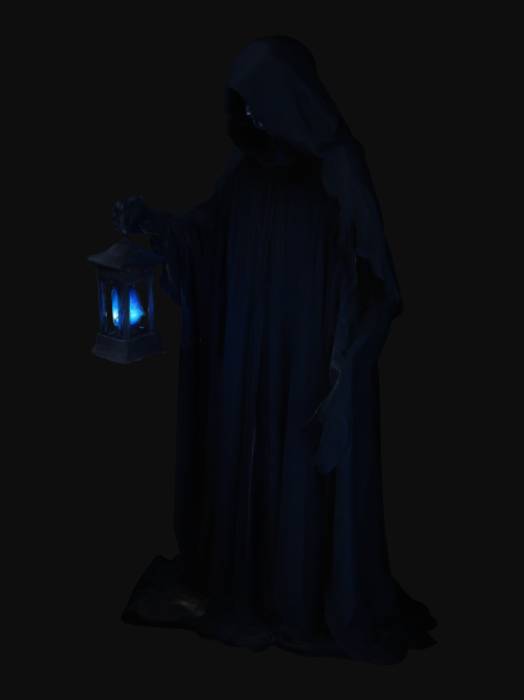
미적 점수 (1~10점): 1